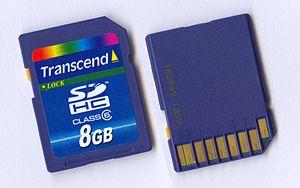
Une carte mémoire est un type de mémoire informatique utilisée, le plus souvent, pour le stockage des clichés numériques dans les appareils photo numériques, pour la sauvegarde de parties sur consoles de jeux vidéo, mais aussi dans des lecteurs de musique MP3 ou des appareils électroniques professionnels tels que des stations totales.